Euchambersia

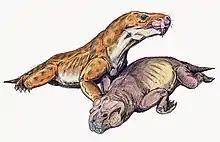
Restoration of "E. mirabilis" with dicynodont prey

The "Cistecephalus" Assemblage Zone, from where "E. mirabilis" is known, represents a floodplain that was covered in many small, relatively straight streams. The water level in these streams was probably seasonally dependent. Judging from pollen preserved in the "Cistecephalus" AZ, the pollen taxon "Pityosporites" (which probably originated from a plant similar to "Glossopteris") was very common, forming some 80% to 90% of the pollen discovered (although the prevalent sediments would not have been ideal for pollen preservation).